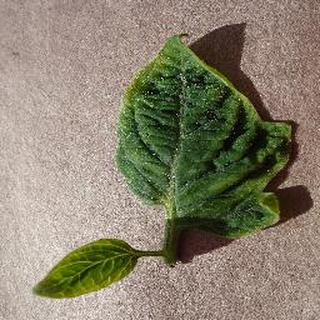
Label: tomato_yellow_leaf_curl_virus